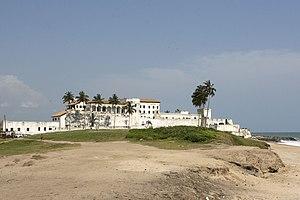
Saint Georges de la Mine est un fort construit par les Portugais en 1482 à Elmina au Ghana. C'est, avec le fort Saint Jacques, l'un des deux forts bâtis par les Européens dans ce lieu commercial de la côte de Guinée. C'est ce fort qui est à l'origine de la ville d'Elmina et de son nom, ainsi que le l'importance commerciale de la côte de l'Or.